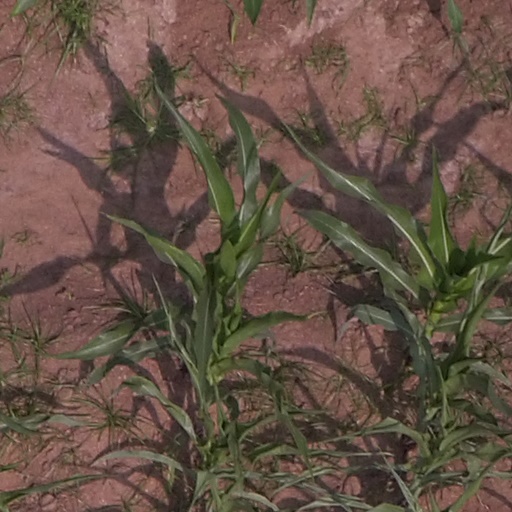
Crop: maize; corn